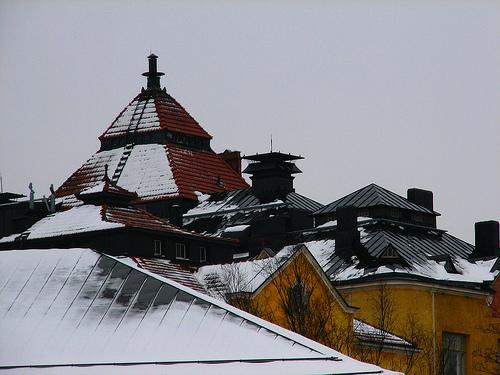
Weather: snow or frosty